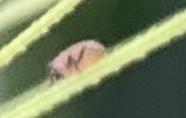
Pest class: english_grain_aphid